Joseph Philbrick Webster

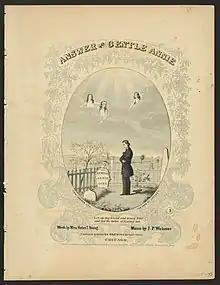
Answer to Gentle Annie

Joseph Philbrick Webster, also known as J.P. Webster (February 18, 1819 – January 18, 1875), was an American songwriter and composer most notable for his musical compositions during the antebellum and American Civil War periods of United States history, and his post-war hymns.